Katy Schimert

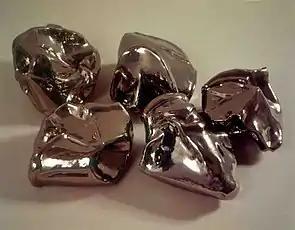
Katy Schimert, "Moon Rocks", terra-cotta with platinum luster, each piece approximately 7–10", 1994.

Schimert's work balances a post-minimalist formal concern for object-making, materials and processes with a strong narrative impulse invoking myth, intuition, scientific and social knowledge, and female bodily experience. According to critics such as Roberta Smith, these elements in conjunction form elusive, sometimes visionary meanings operating "in a skipping, labyrinthine spiral" or "poetic round-robin." John Yau wrote, "Schimert isn’t satisfied by either an art that is purely visual … or by one that is essentially social in its concerns. The kind of seeing she is after connects looking outward with looking inward, the gaze merged with reflection." Writers often cite the dynamic, varied topographies of her drawings as the fullest expression of the complexities and possibilities in her work. Critics such as Jan Avgikos and Ronald Jones placed Schimert's mid-1990s work amid a sensibility Avgikos termed "retro-Romantic," which emphasized elaborate narratives, "objecthood" and social themes over the era's didactic, theory-laden approach. They connected her work to contemporaries Matthew Barney and Cindy Sherman, as well as to Symbolists such as Odilon Redon.